Mad Women

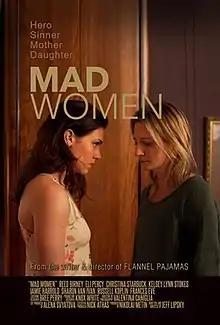
Poster

Mad Women is 2015 American drama film written and directed by Jeff Lipsky and starring Reed Birney.